Caroline Grosvenor

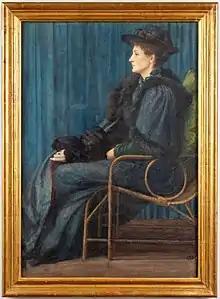
Portrait of Miss Risa Stillman from 1893 or 1894 by Caroline Grosvenor

Grosvenor wrote three novels: "The Bands of Orion", "The Thornton Device", and "Laura" (with her older brother, Charles Stuart-Wortley, 1st Baron Stuart of Wortley). Also with her brother Charles, in 1926 she wrote a two-volume family history: "The first Lady Wharncliffe and her family (1779–1856)". She was a well known miniature and watercolour painter. She founded the Colonial Intelligence League for Educated Women, which later amalgamated with the Society for Oversea Settlement of British Women, a subsidiary of the Colonial Office.